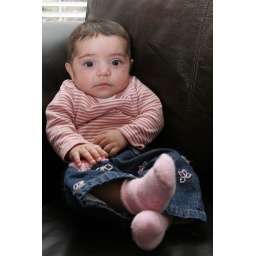
Daddy wasn't so nice by trying to get his little girl to sit up on a slippery-slidy chair